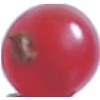
Label: Redcurrant 1